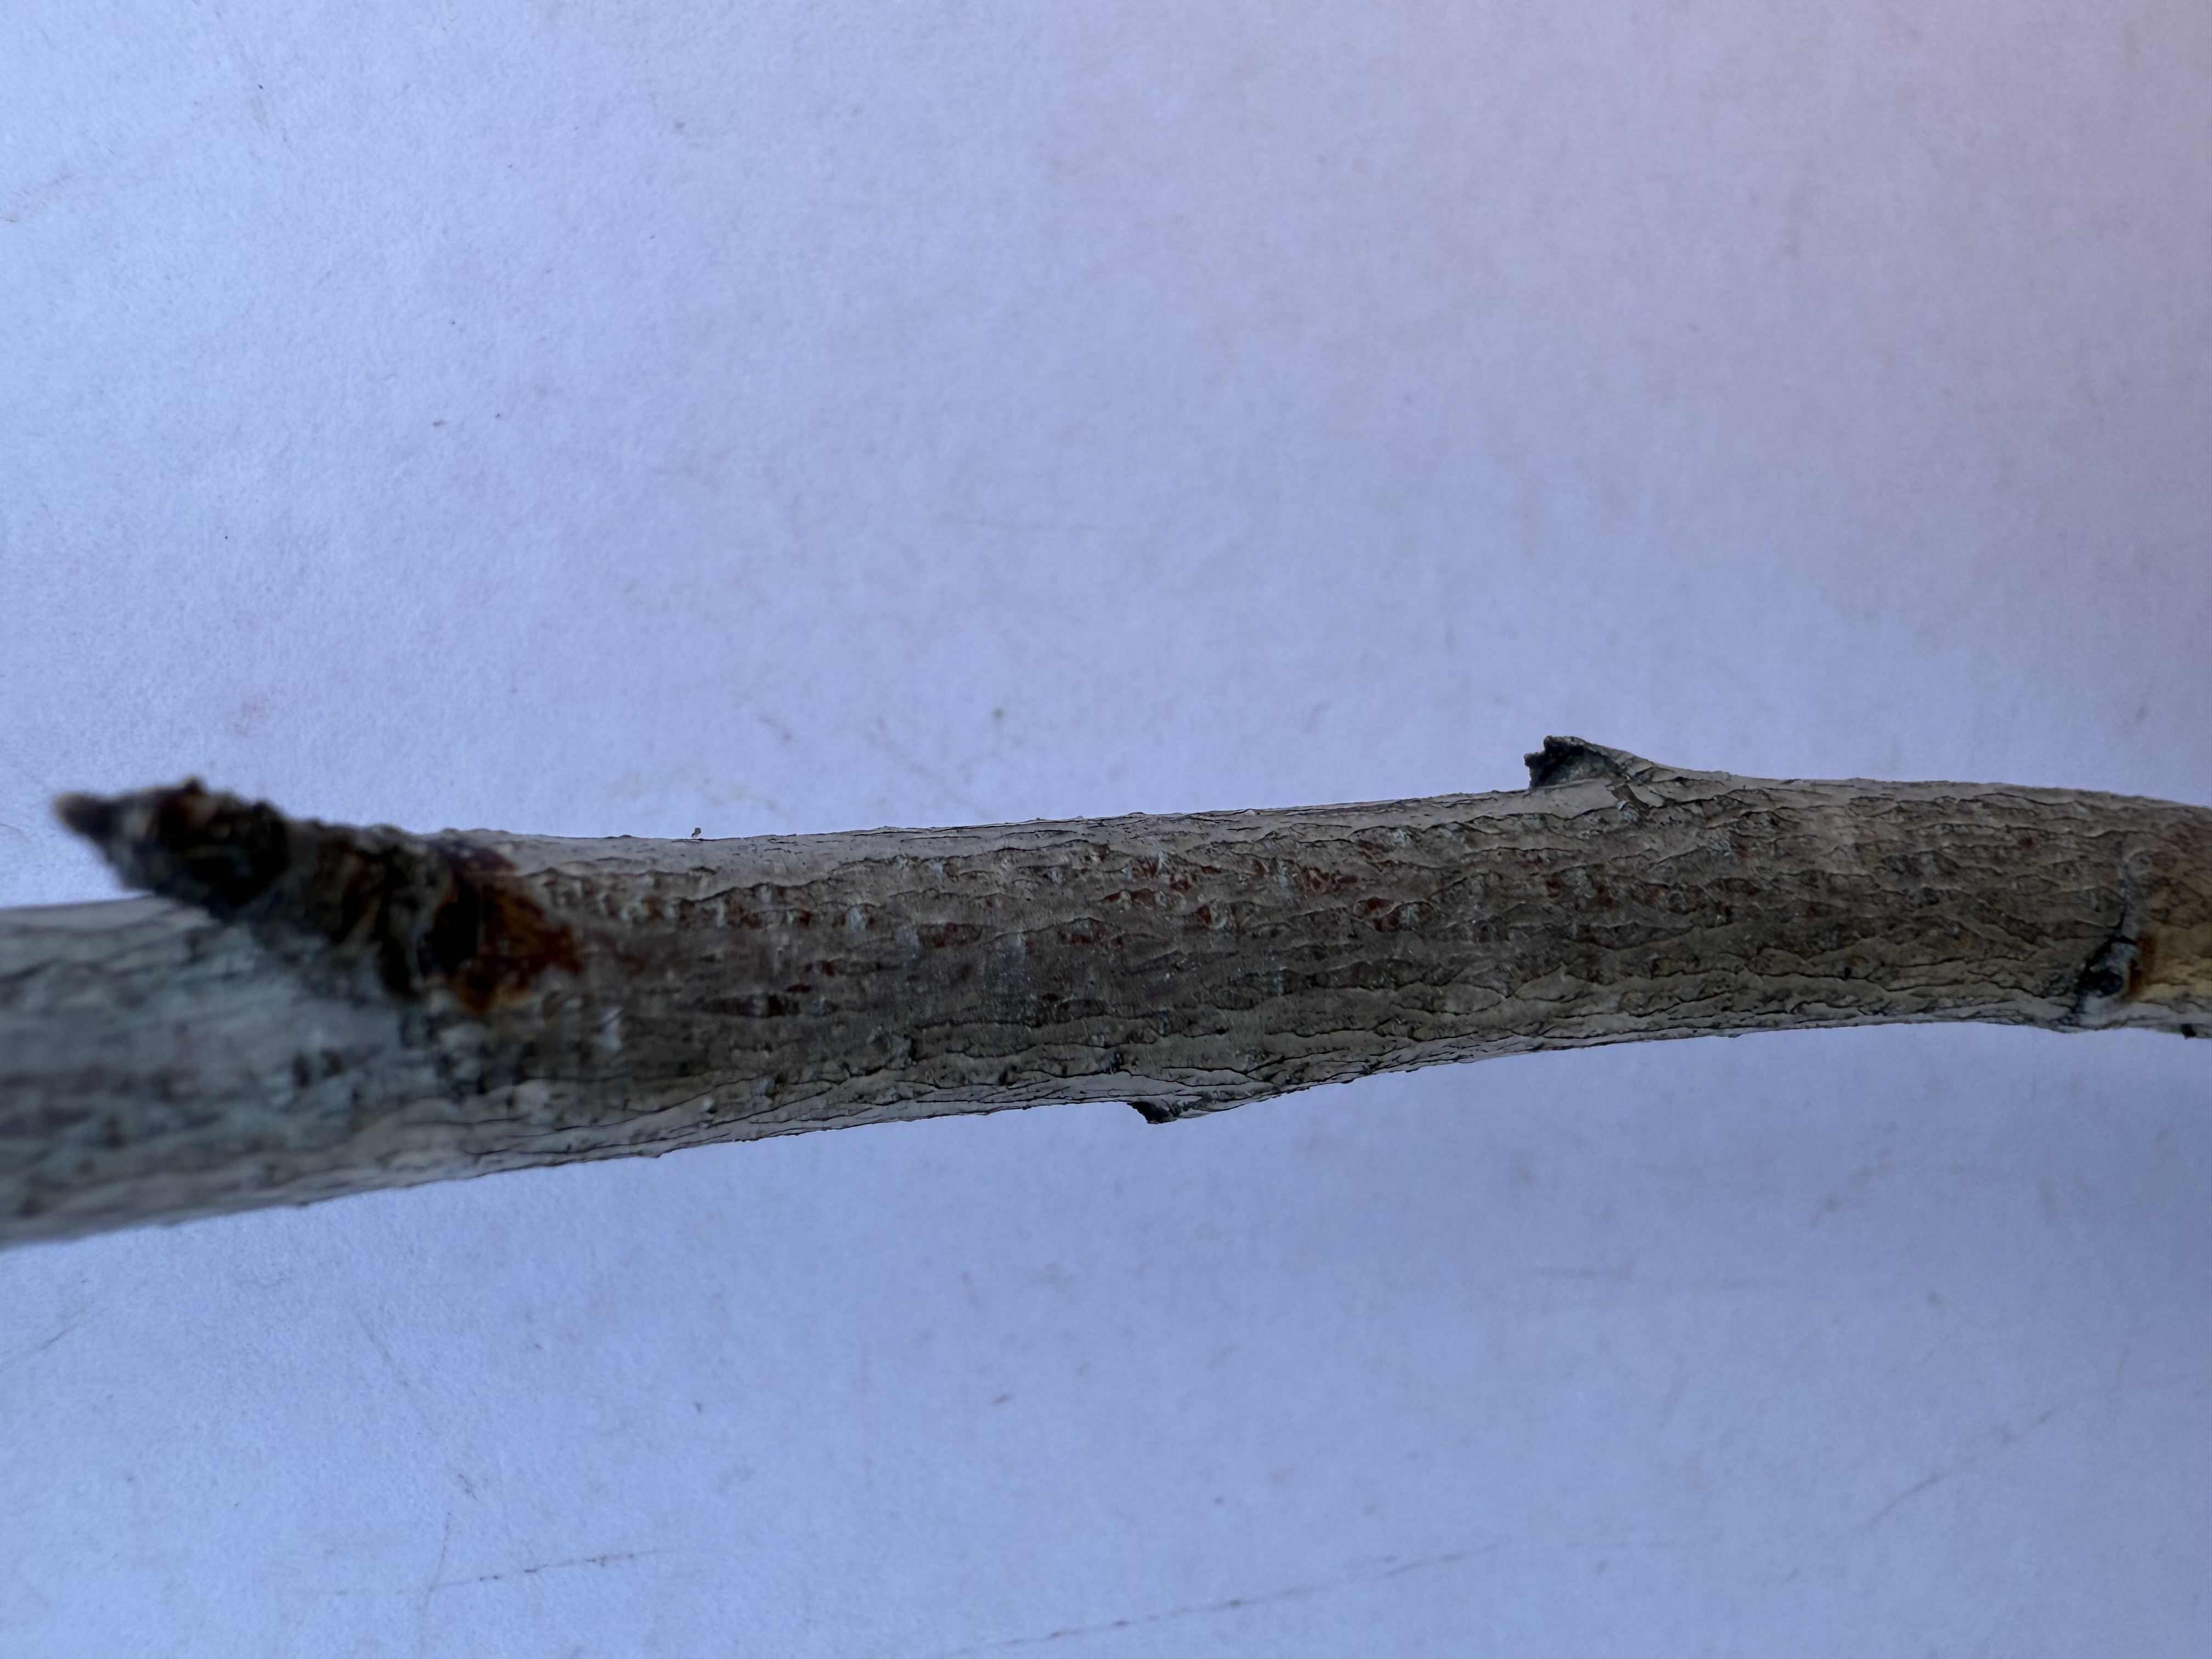
Variety: Hale Peach